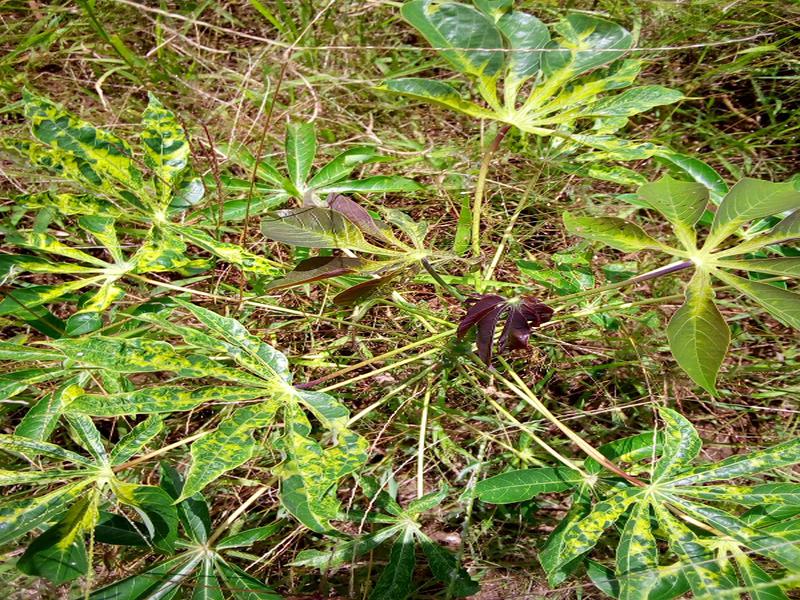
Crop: cassava
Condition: mosaic_disease